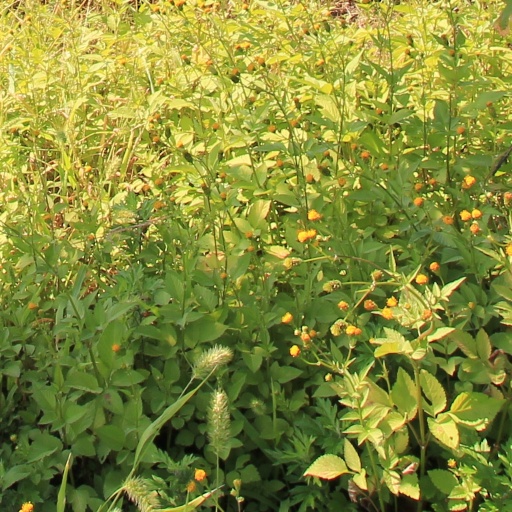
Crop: grape